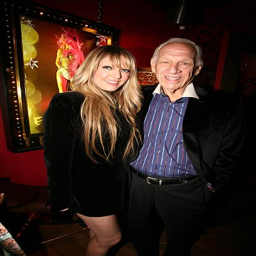
pop artist and organization leader arrives to the release party .